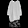
Label: Dress